Describe the emotion expressed in this image:  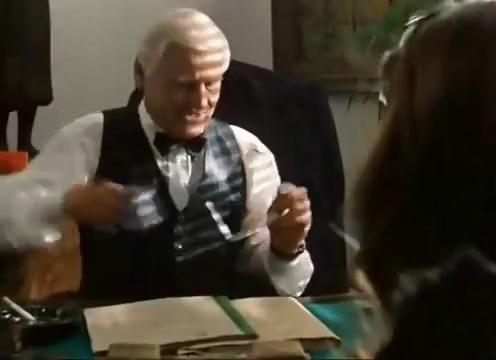
This person displays Suffering, valence and arousal with low intensity.